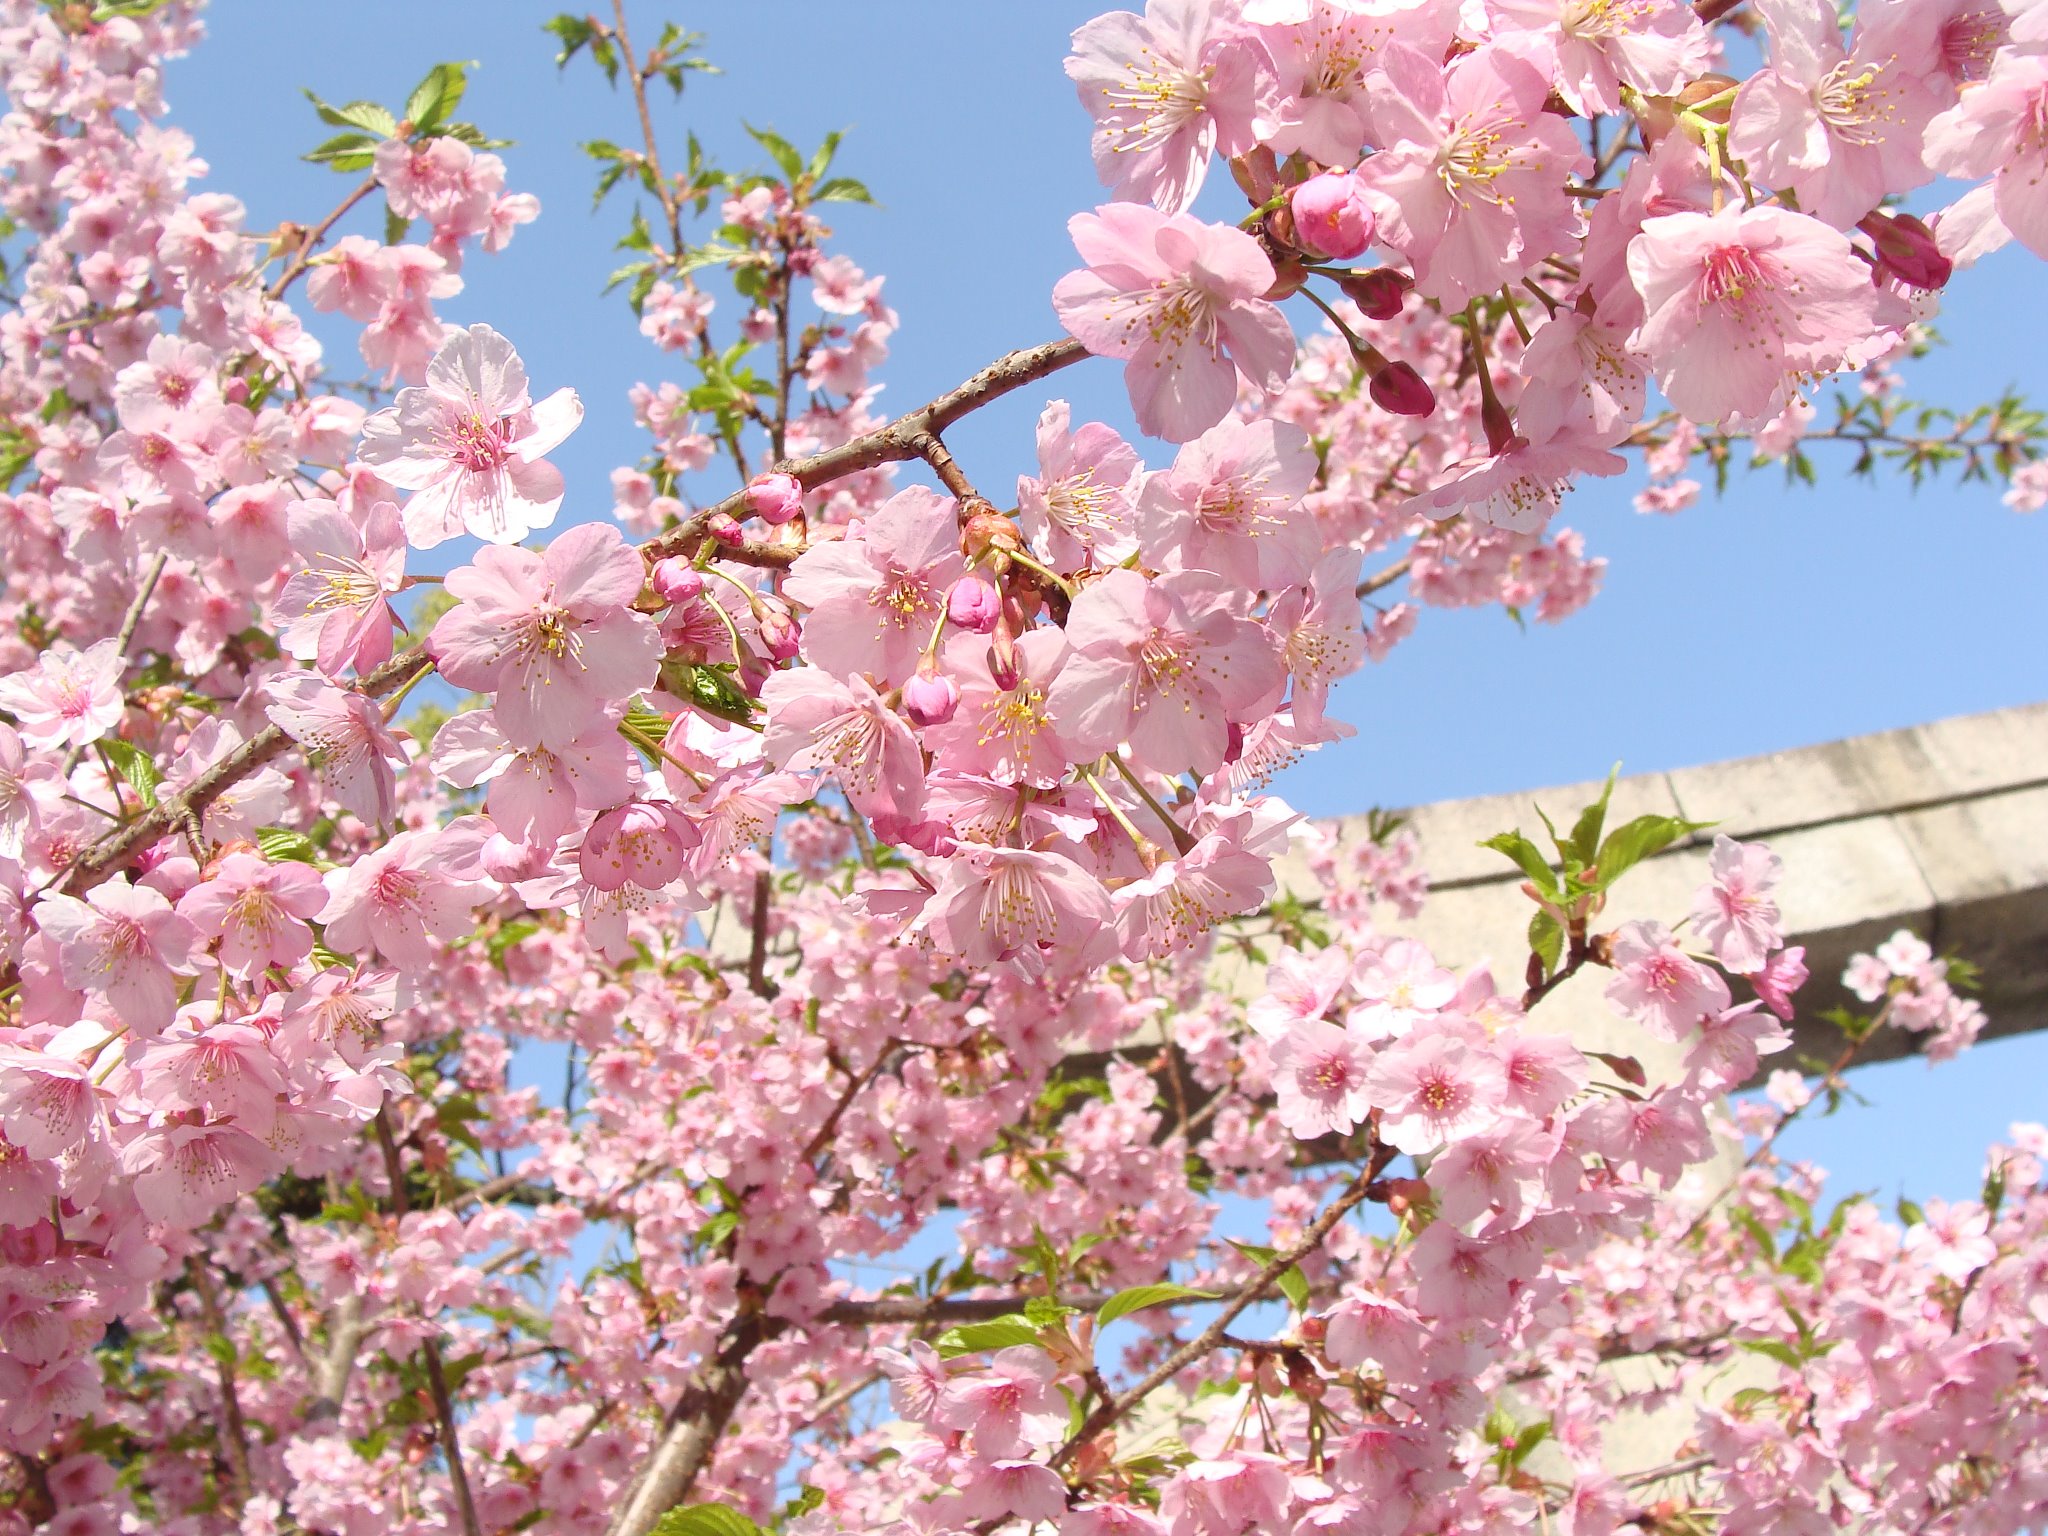
cherry, spring, fukuoka, japan, blossom, pink, flower, branch, cherry blossom, plant, tree, petal, prunus, twig, flowering plant, sky